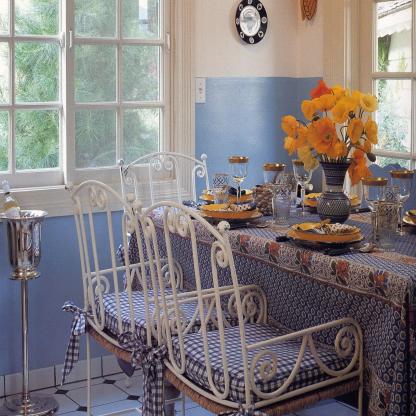
Scene: Indoor